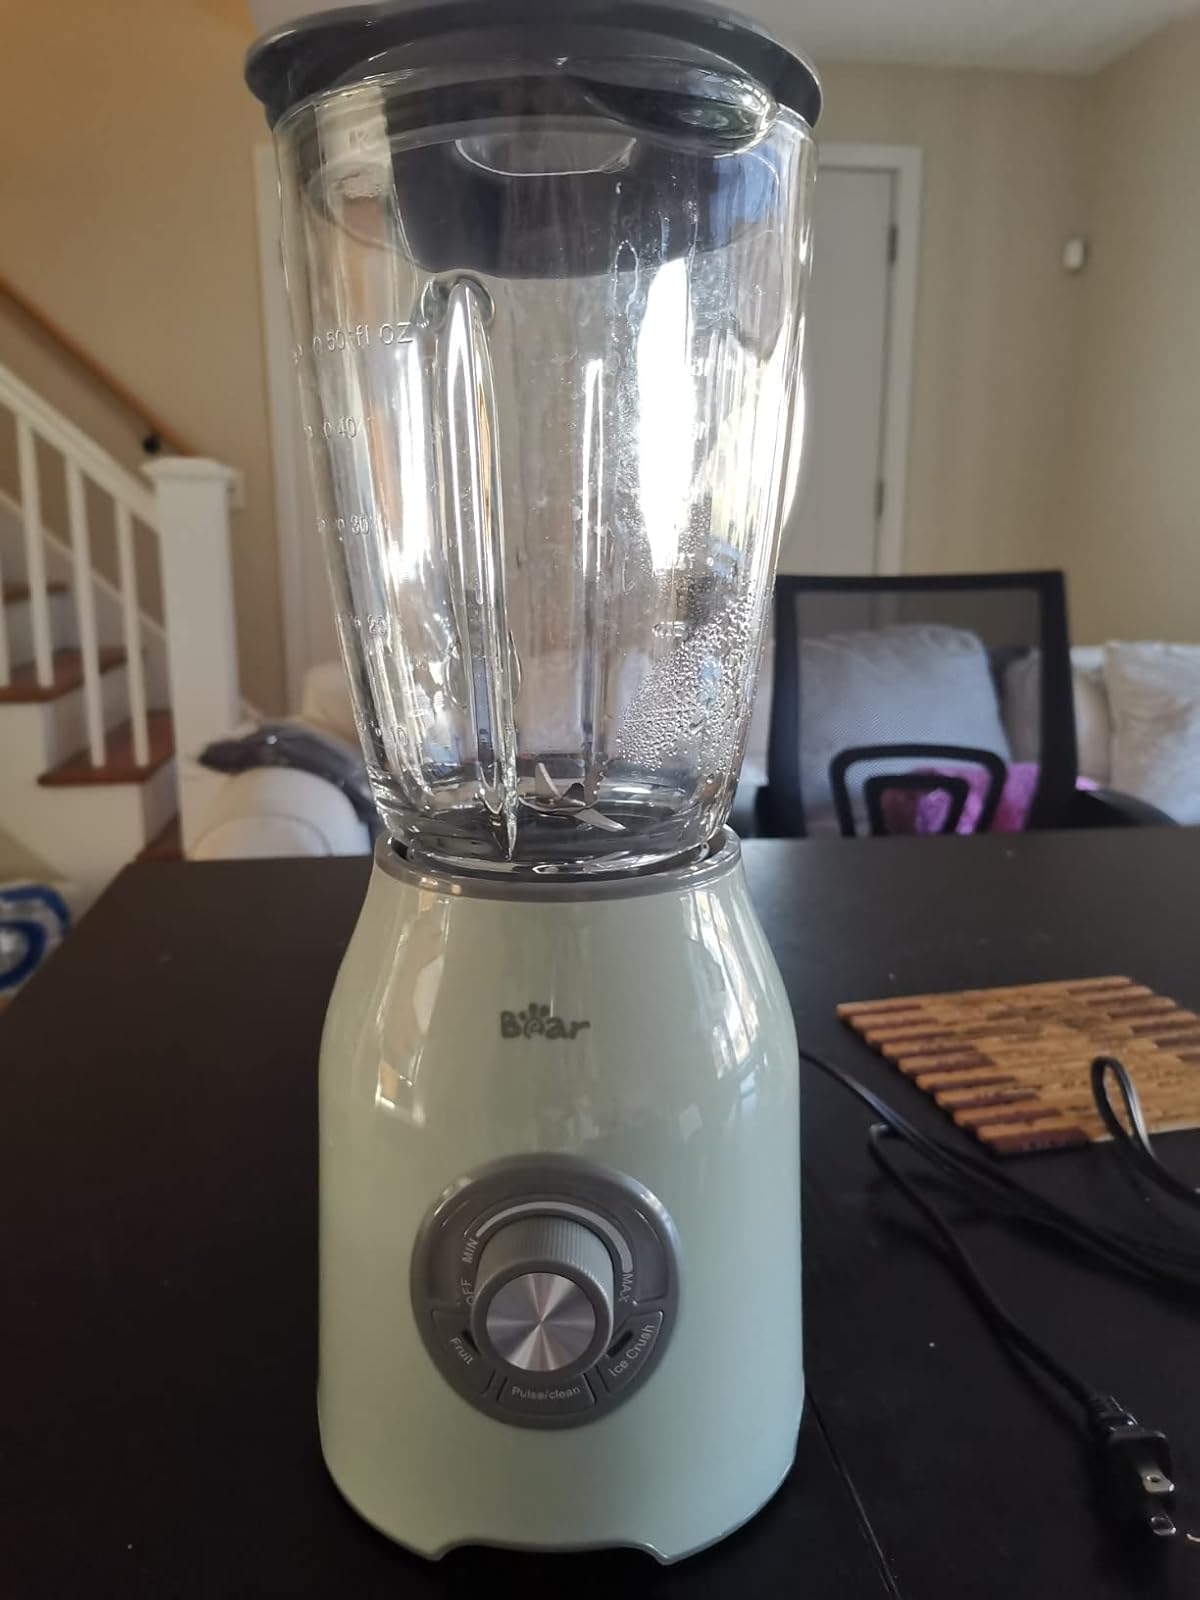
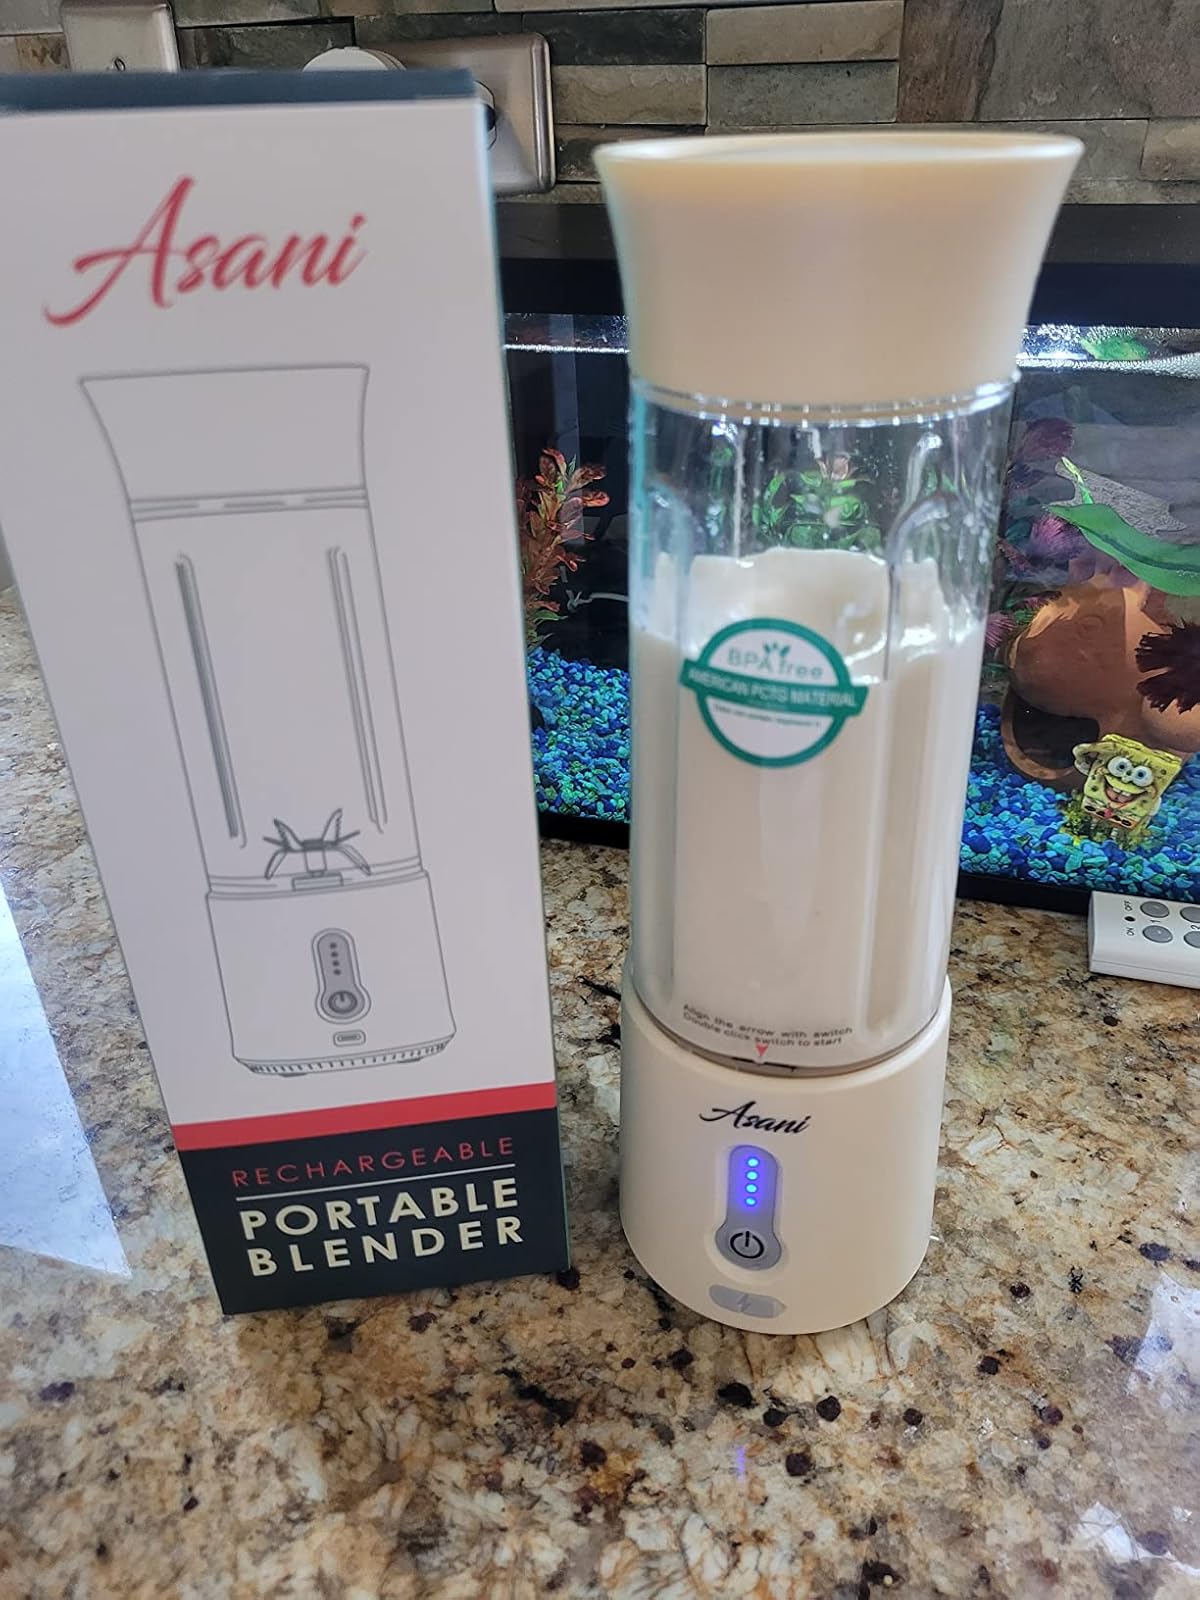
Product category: items_blender
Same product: no